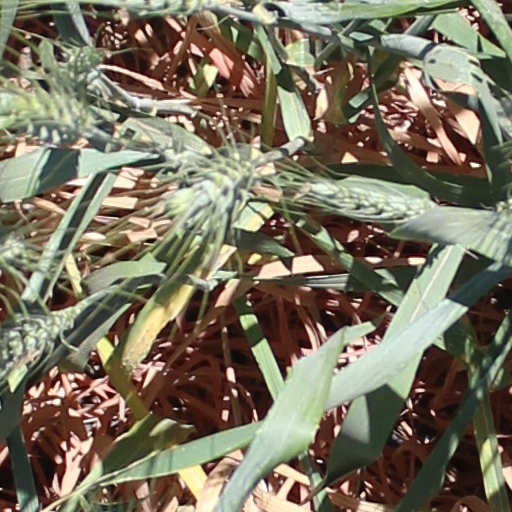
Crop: wheat